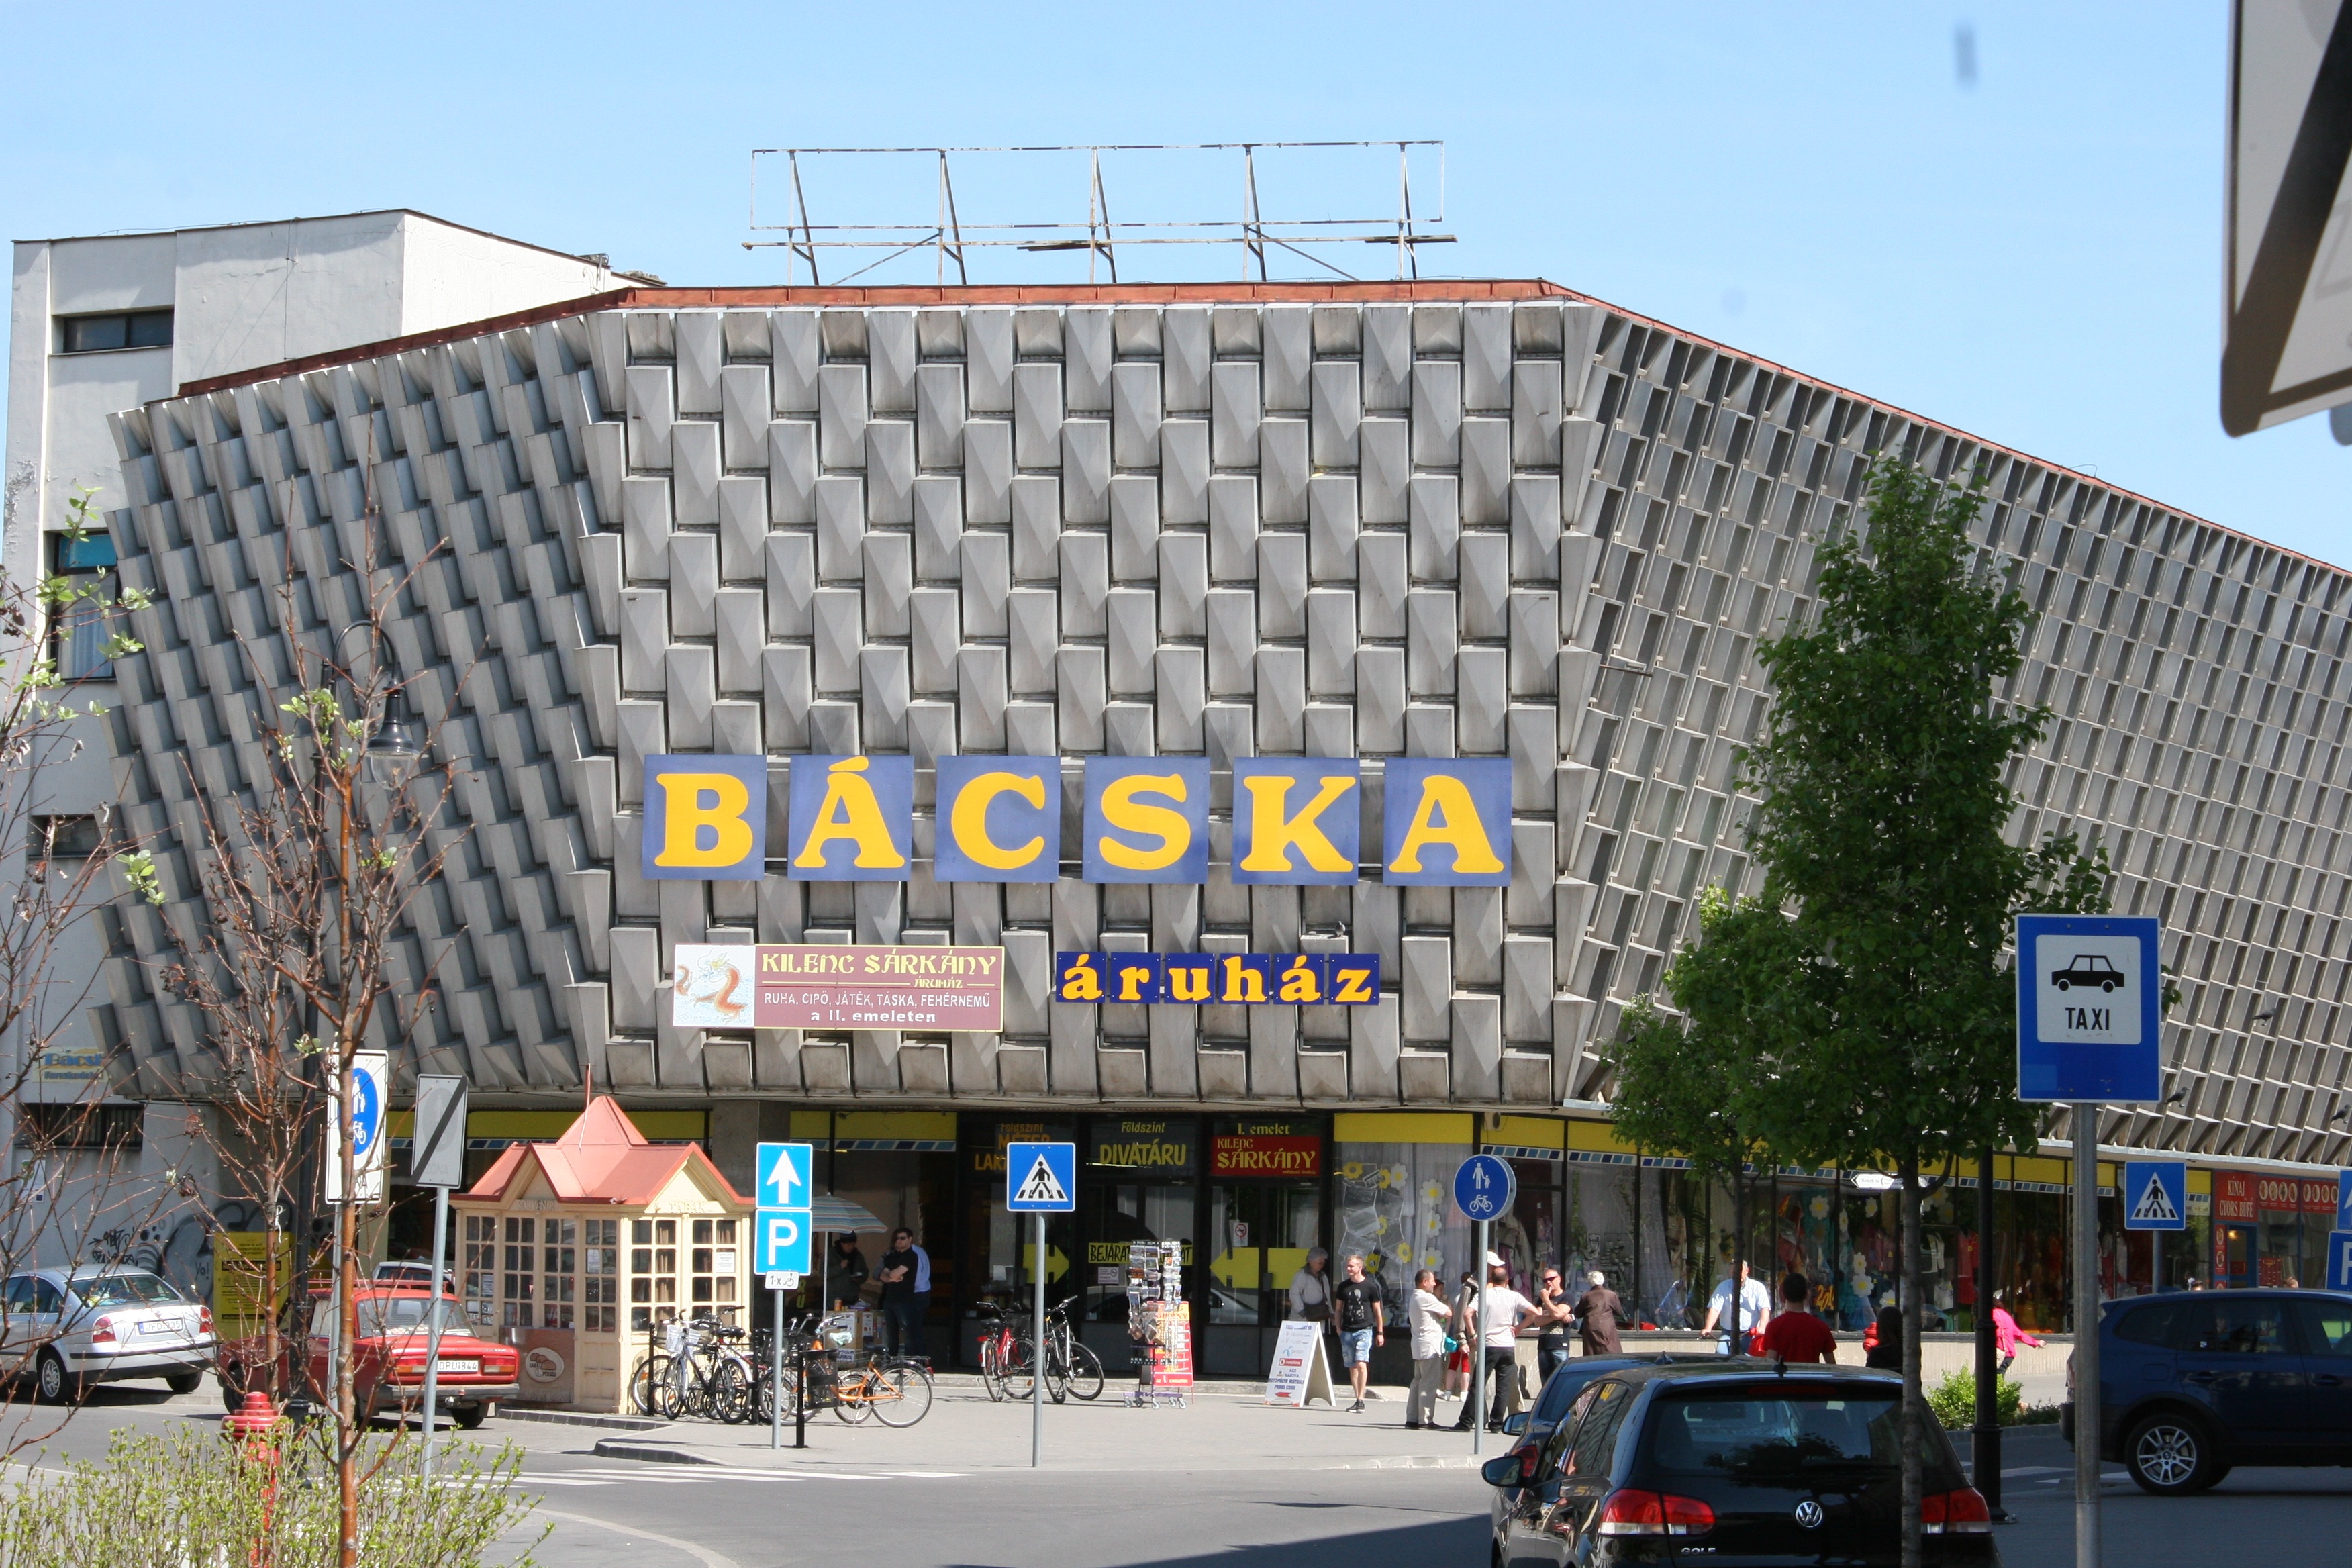
city, advertising, downtown, plaza, facade, stadium, arena, baja, hungary, neighbourhood, department store, shopping mall, human settlement, sport venue